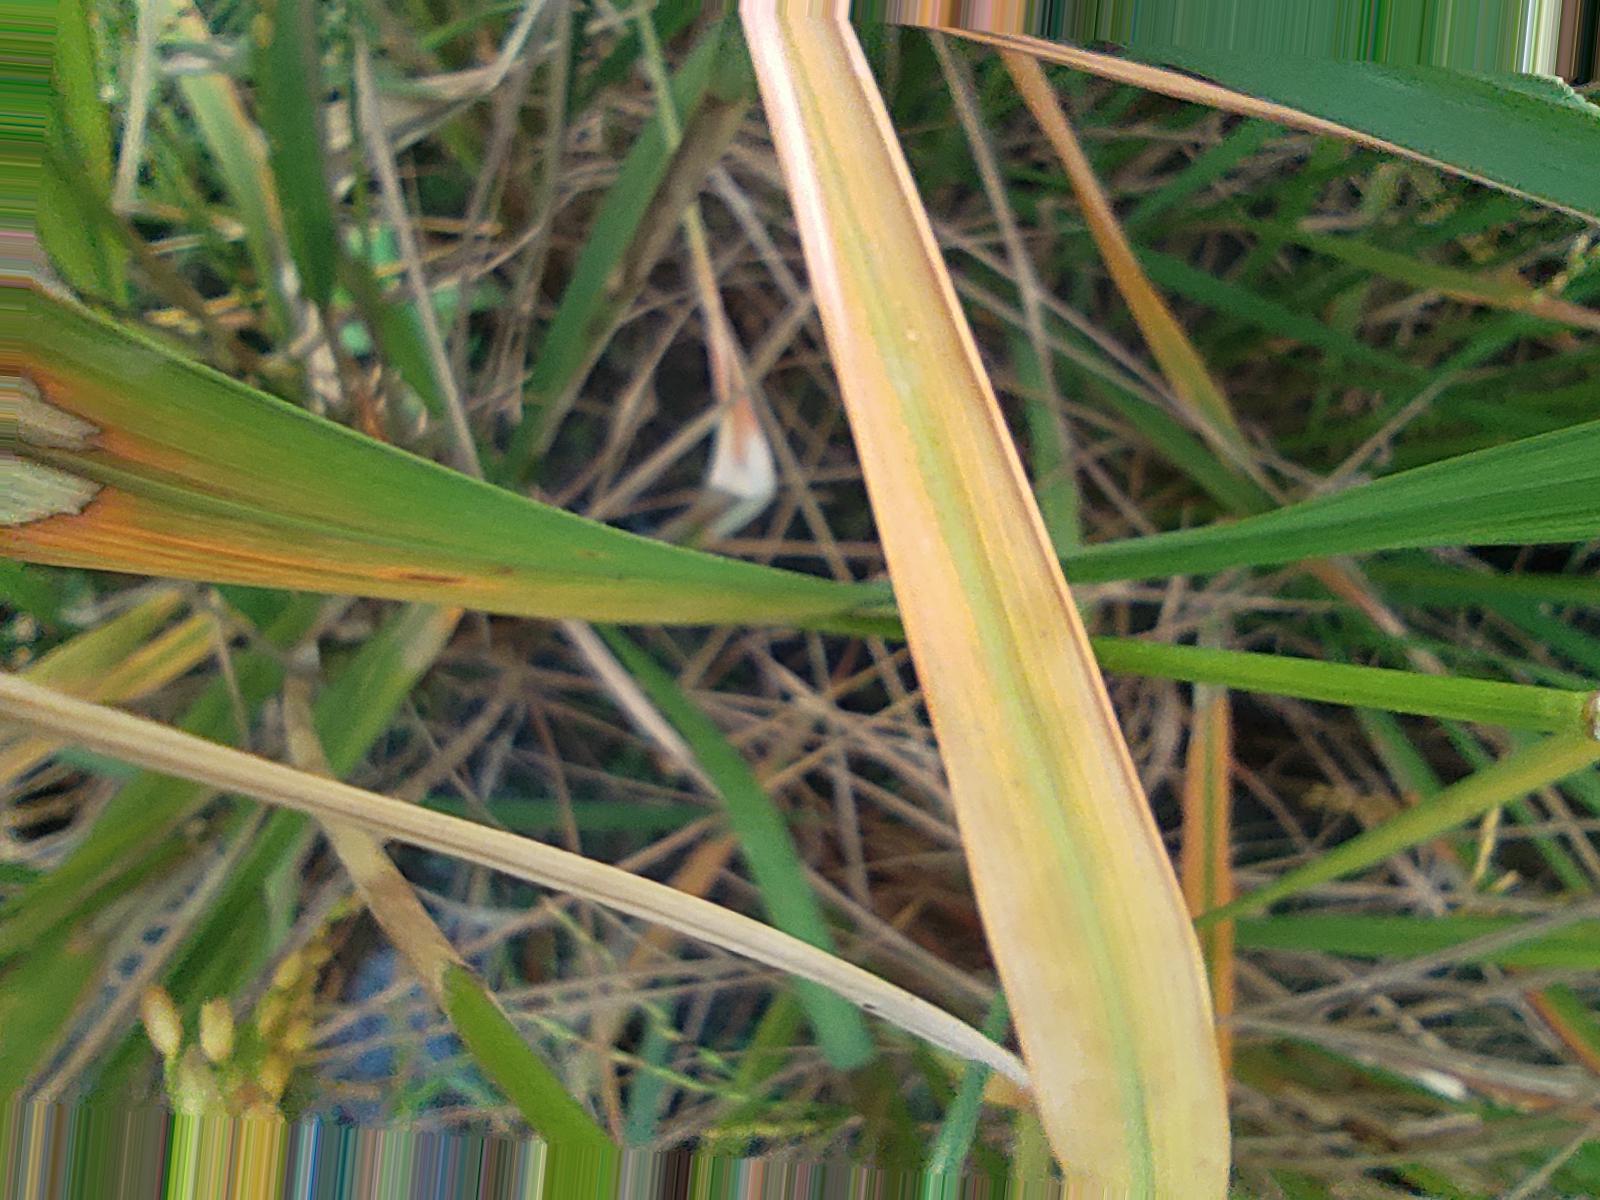
Nhãn: Bệnh Đốm Vằn ( Khô vằn ) ( Sheath Blight )